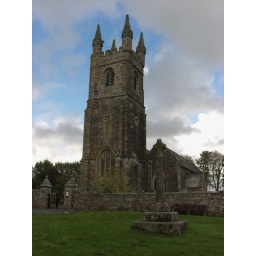
The striking church tower and pinnacles of the church of St Mary in Bickleigh West Devon a Grade I listed building.